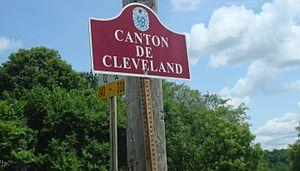
Bienvenue au Canton de Cleveland.Español: Aviso de bienvenida del cantón de Cleveland.
Cleveland est une municipalité de canton du Québec située dans la MRC du Val-Saint-François en Estrie.